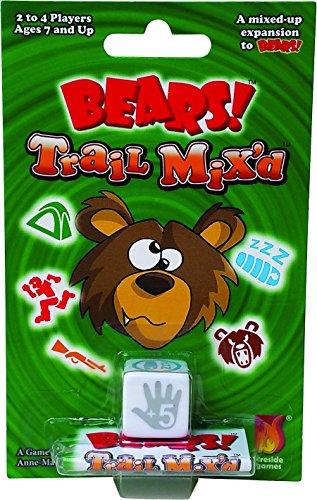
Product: Fireside Games Bears Trail Mix'd Dice Game - board games for families - board games for kids 7 and up
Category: Toys & Games | Games & Accessories | Board Games
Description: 1 die, 6 new ways to play.
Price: $8.59
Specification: ProductDimensions:1x3.5x5.5inches|ItemWeight:0.8ounces|ShippingWeight:1.12ounces(Viewshippingratesandpolicies)|DomesticShipping:ItemcanbeshippedwithinU.S.|InternationalShipping:ThisitemcanbeshippedtoselectcountriesoutsideoftheU.S.LearnMore|ASIN:B00TF7YMOE|Itemmodelnumber:3002FSD|Manufacturerrecommendedage:7-15years